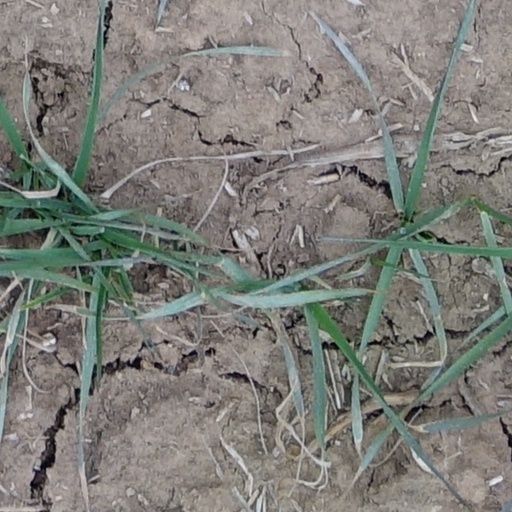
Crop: wheat